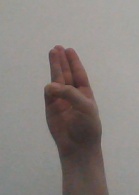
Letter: thaa